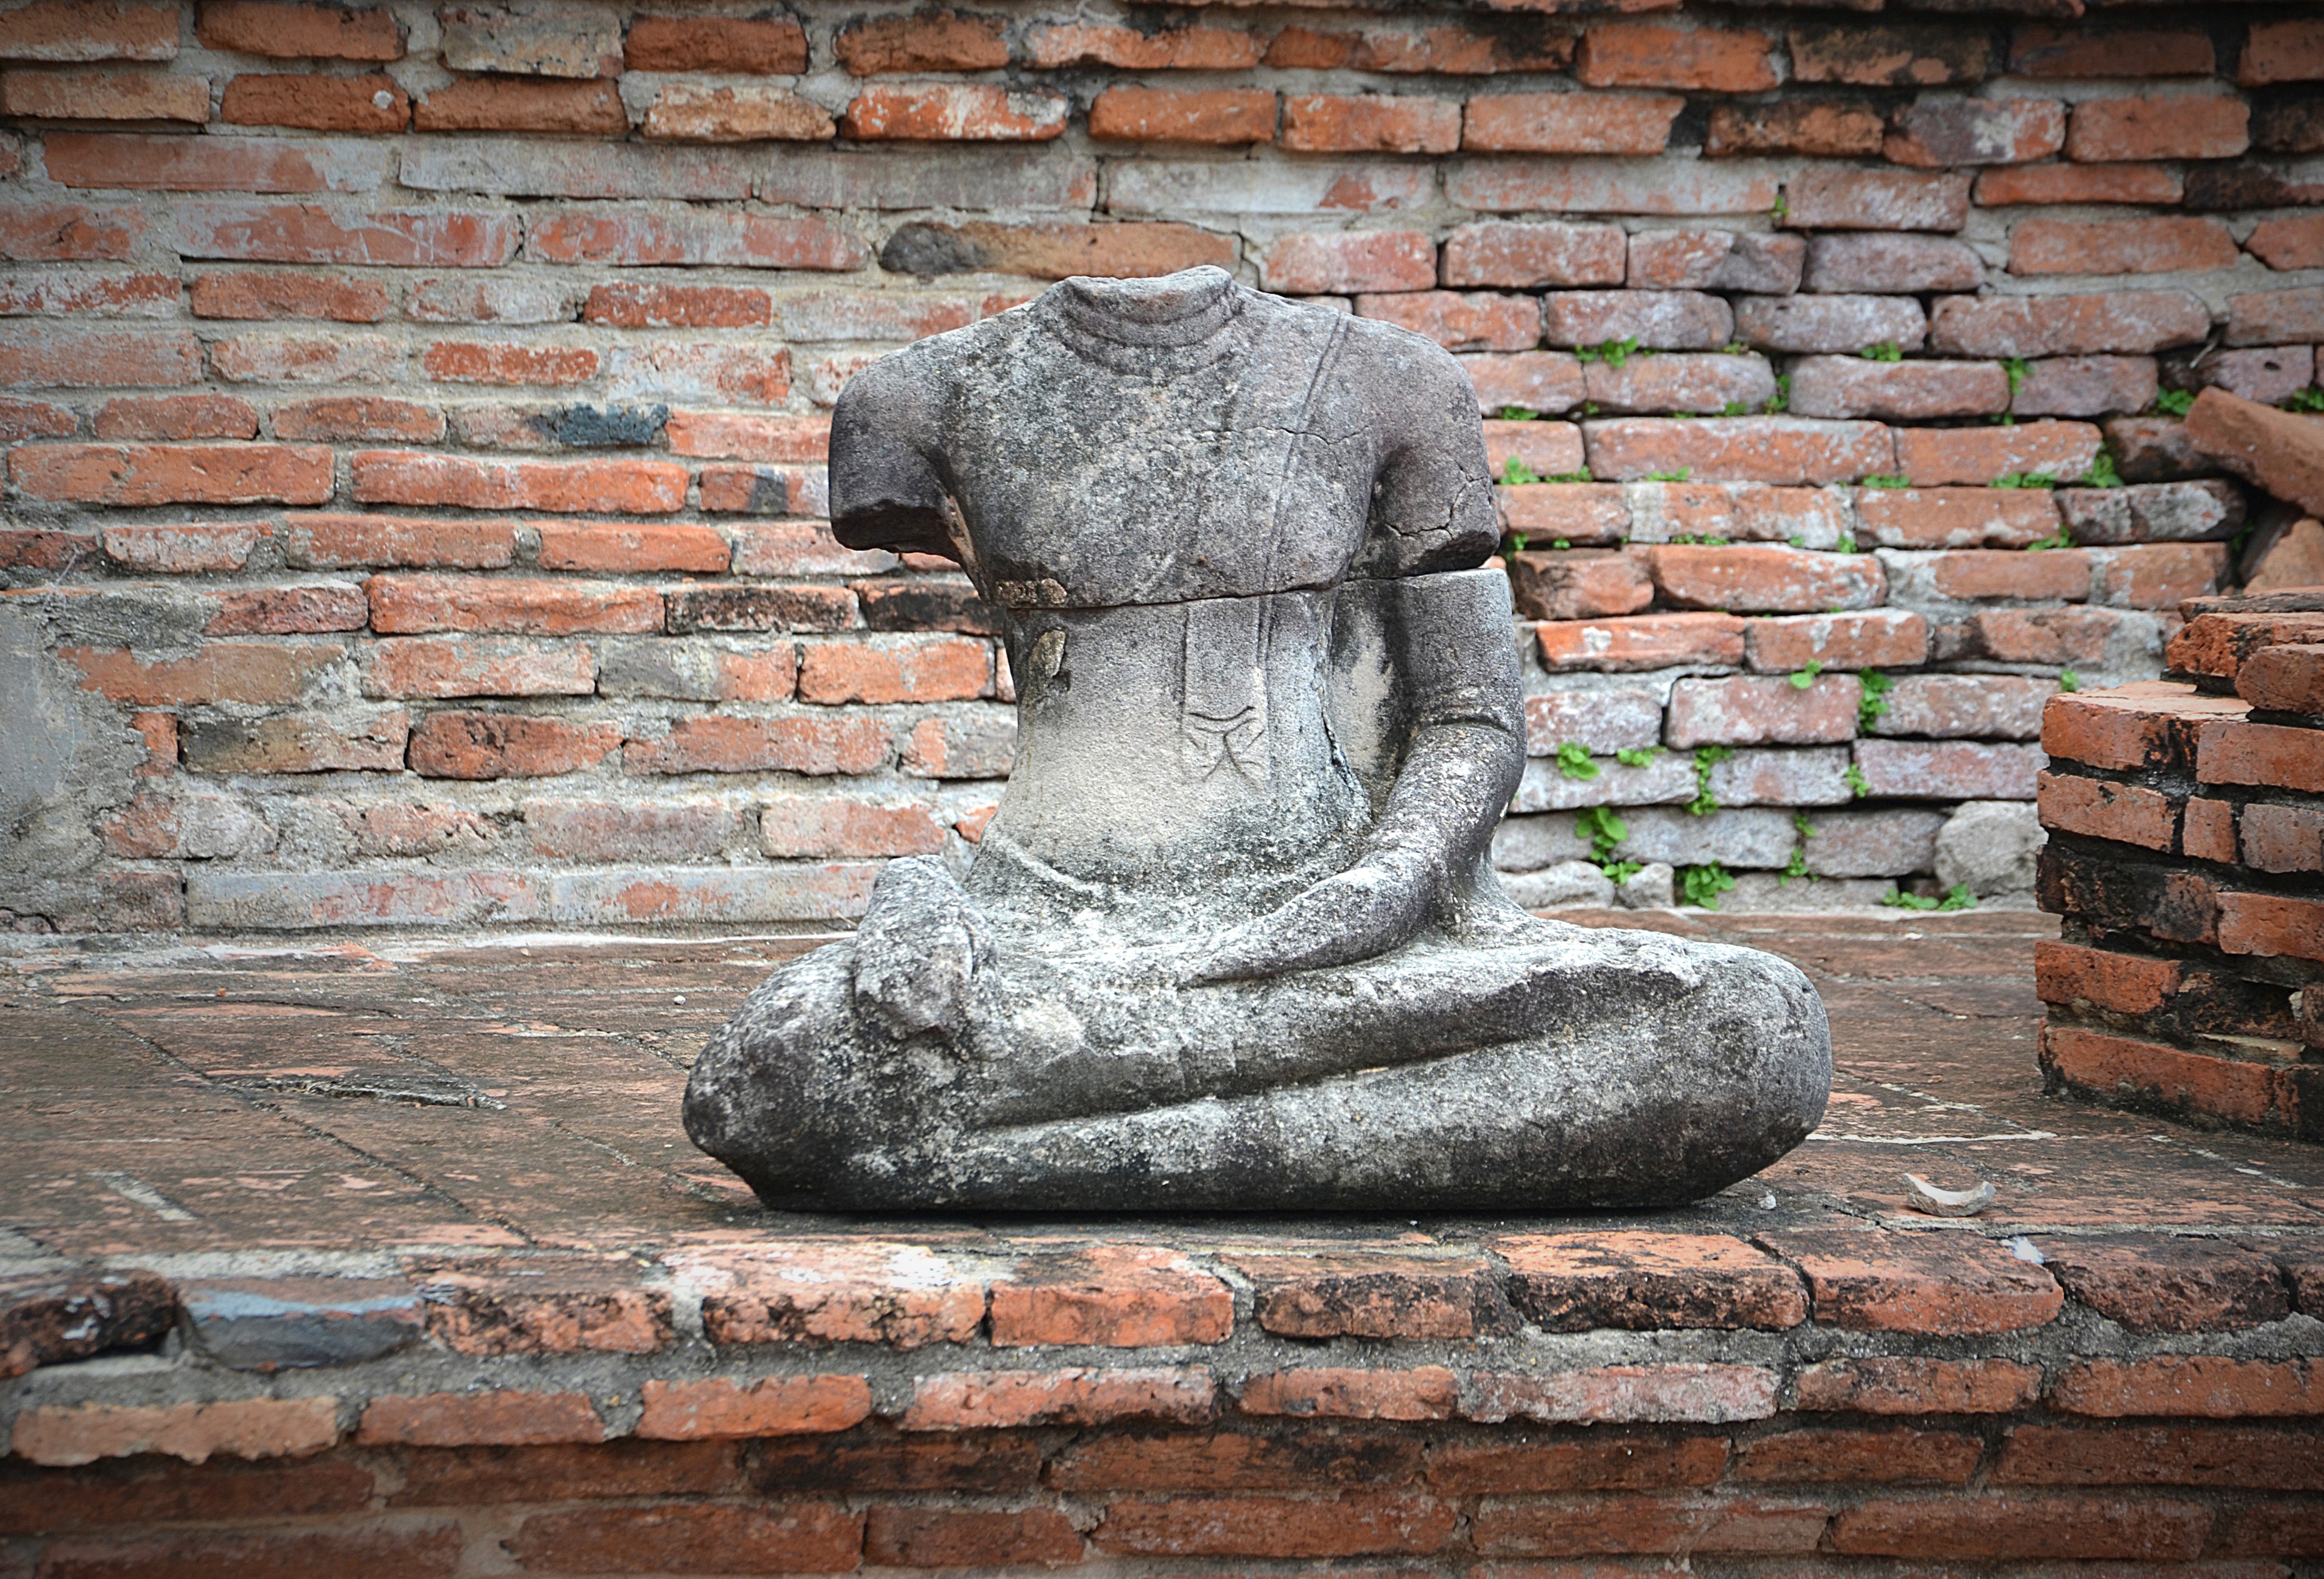
rock, wall, monument, statue, brick, thailand, world heritage, sculpture, art, temple, ruins, head, buddha, carving, ayutthaya, headless, stone carving, ancient history, wat mahathat, steinbuddha